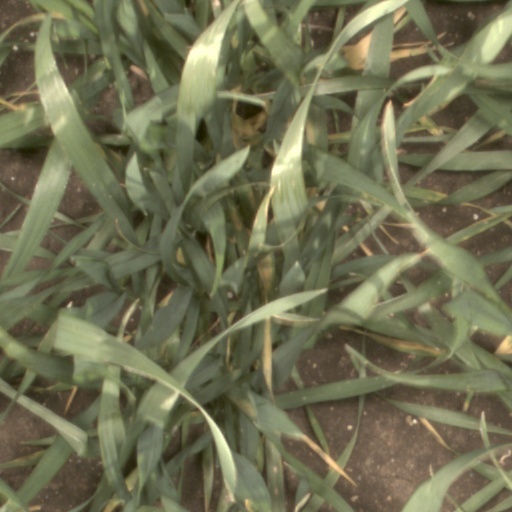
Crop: wheat